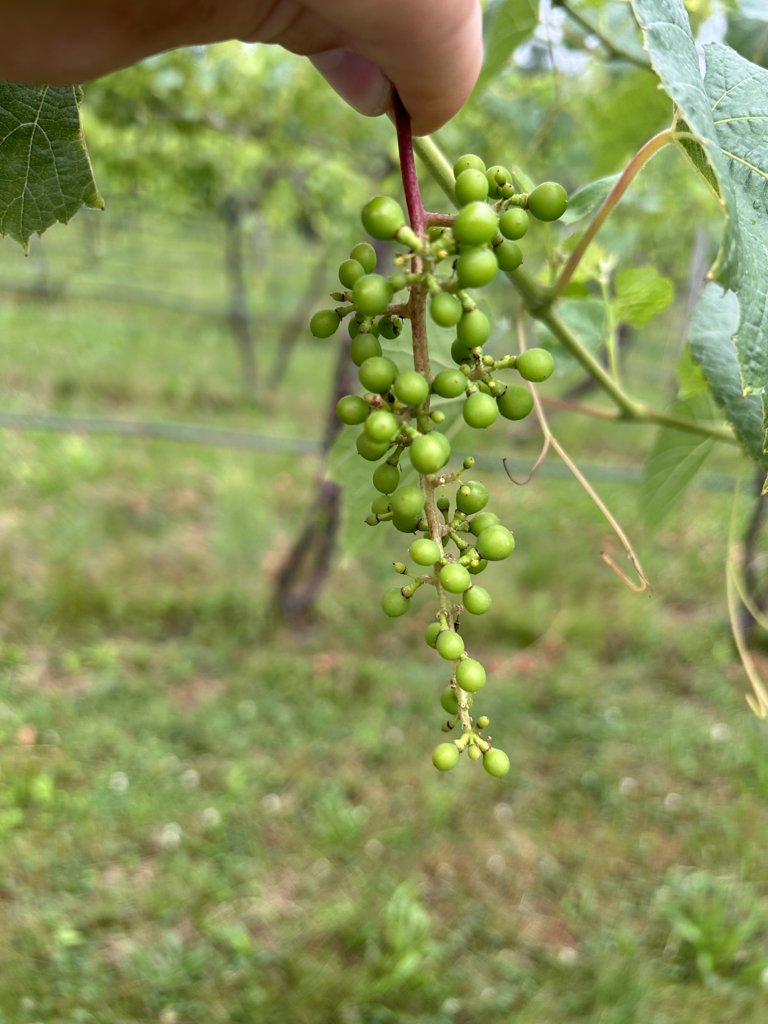
Berries visible: 67
Grape clusters: 1